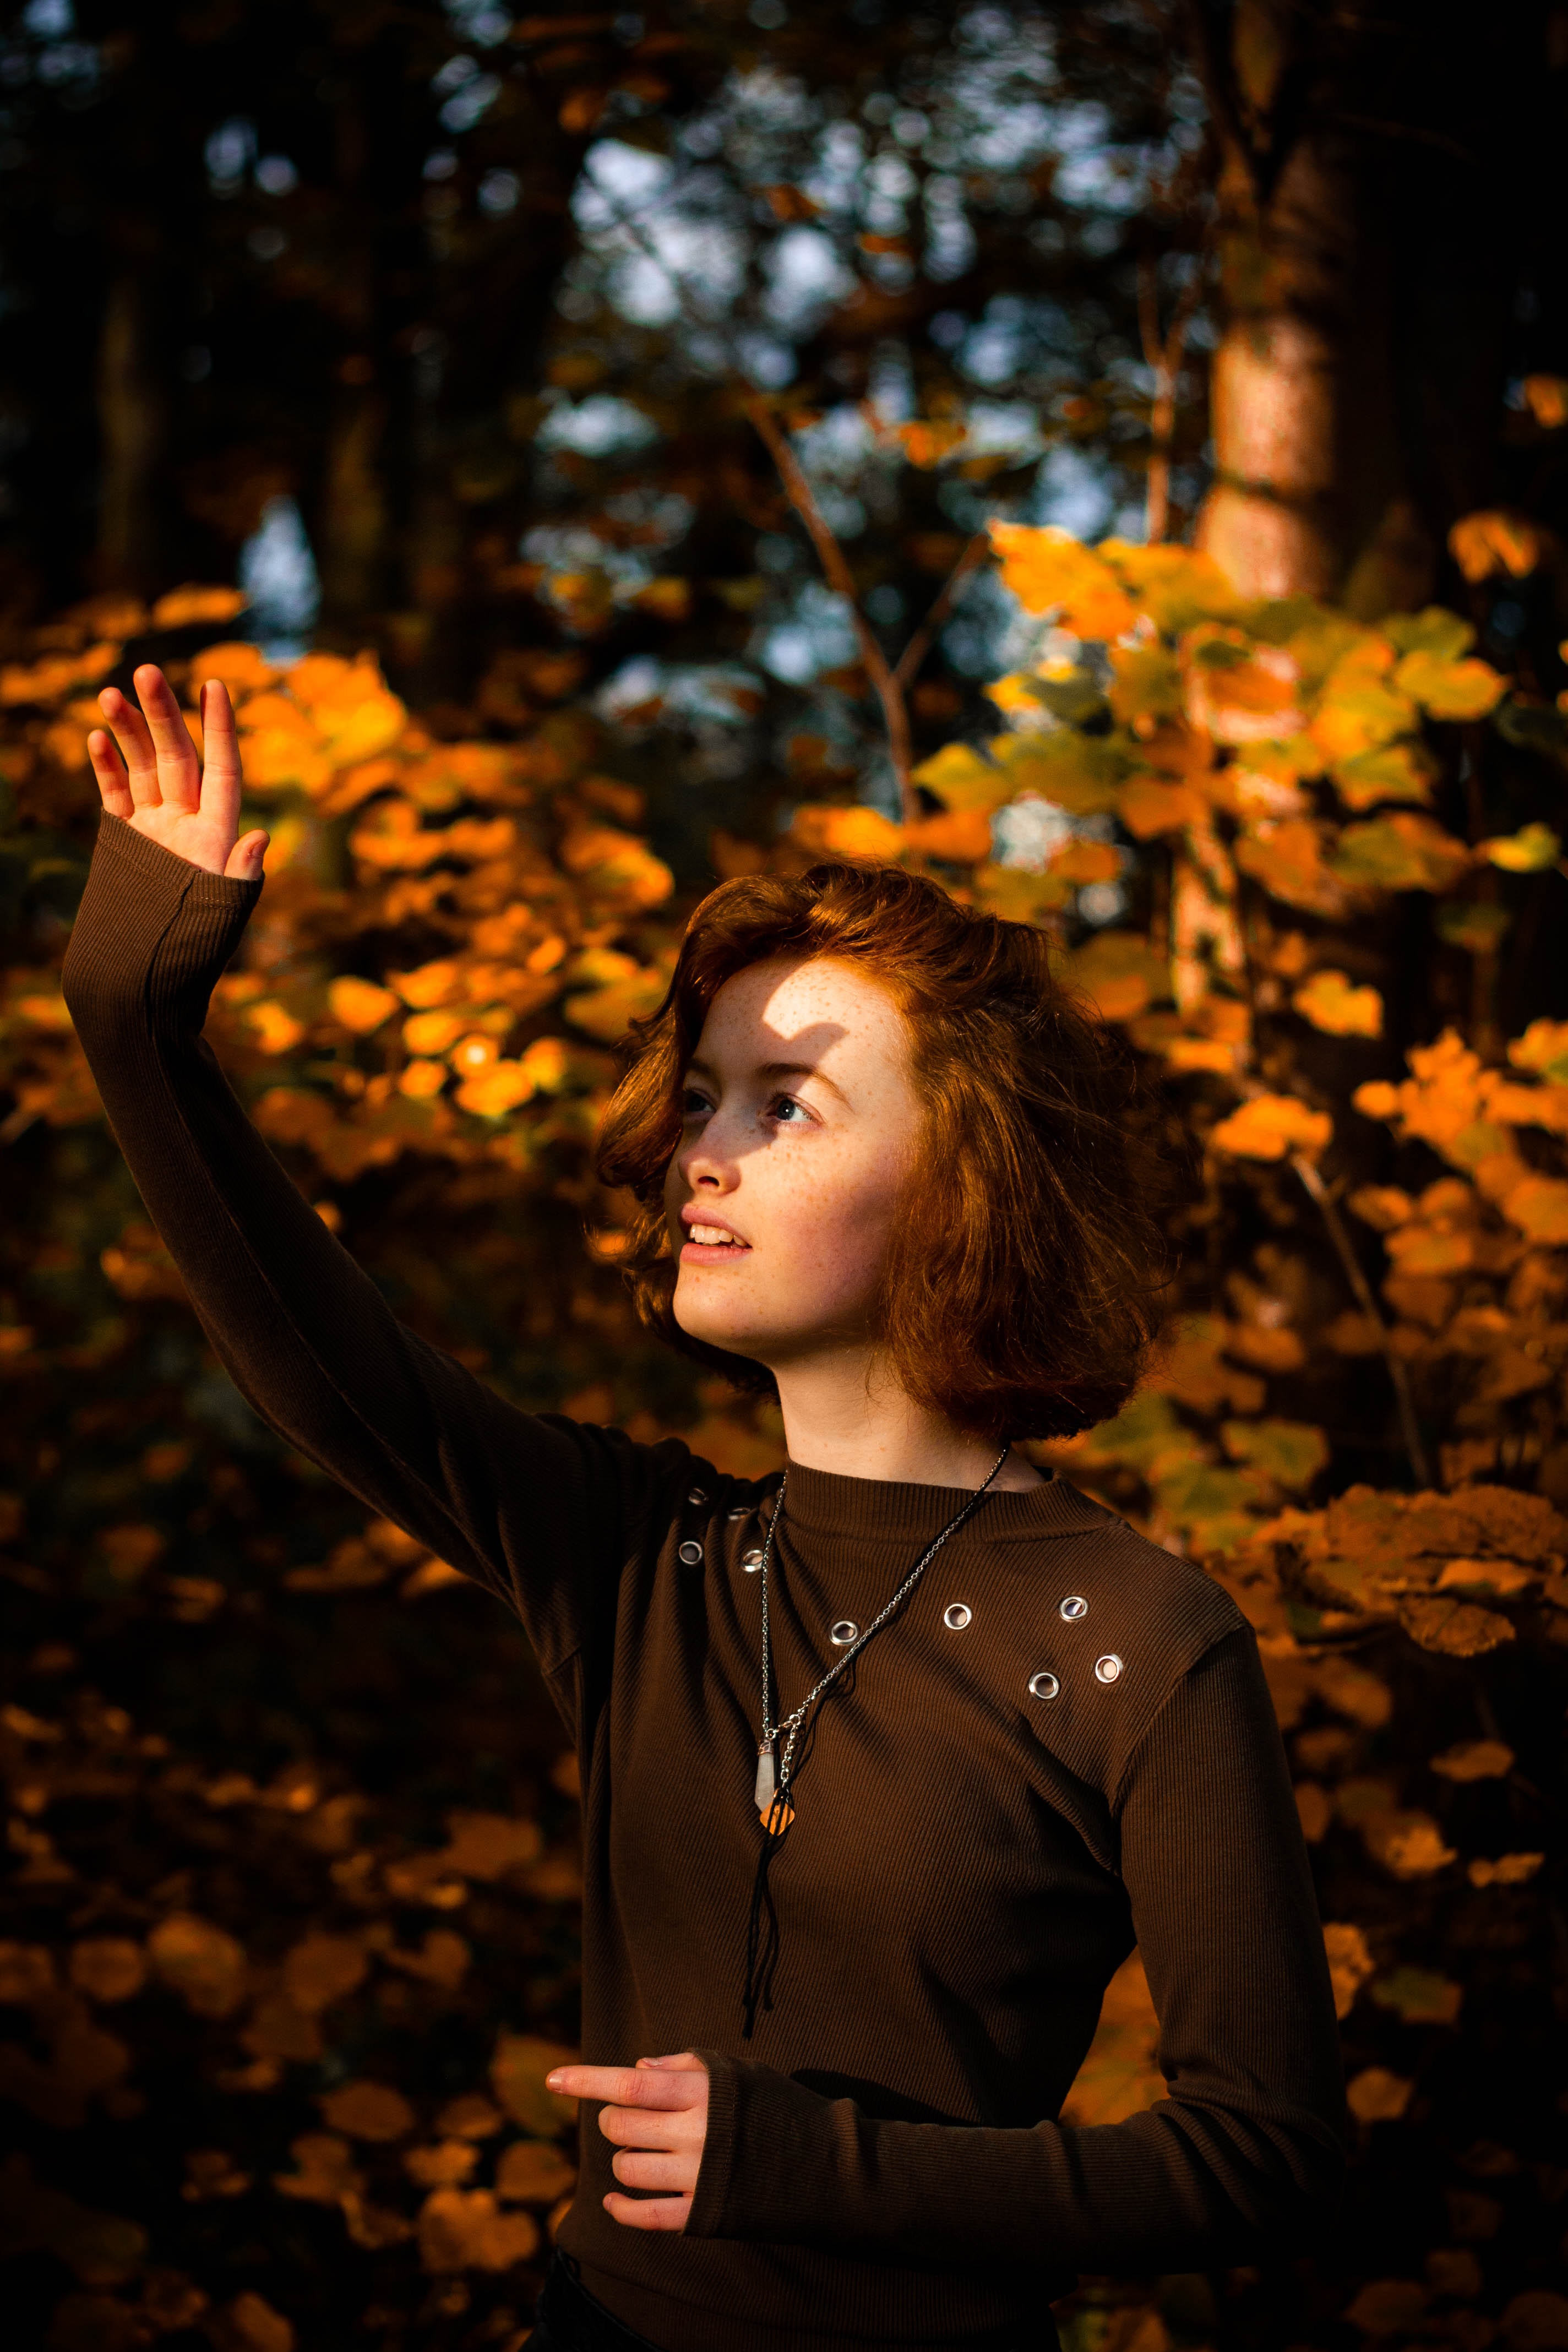
girl, hair, leaf, beauty, light, autumn, lady, lighting, tree, portrait, photography, portrait photography, night, flash photography, long hair, smile, sunlight, branch, plant, photo shoot, forest, fawn, Tints and shades